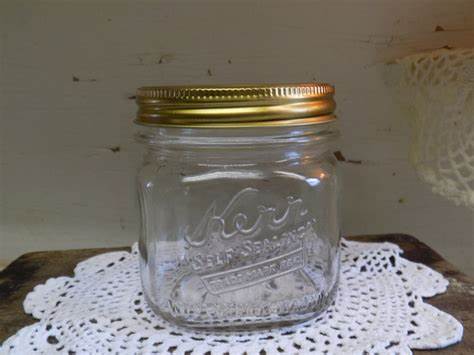
Waste category: glass